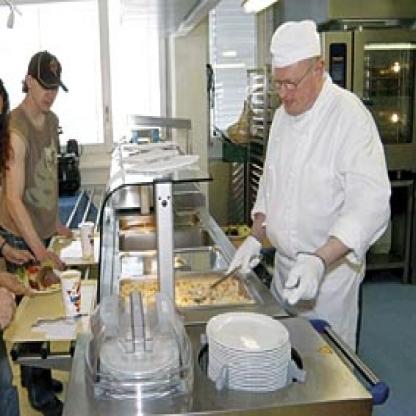
Scene: Indoor